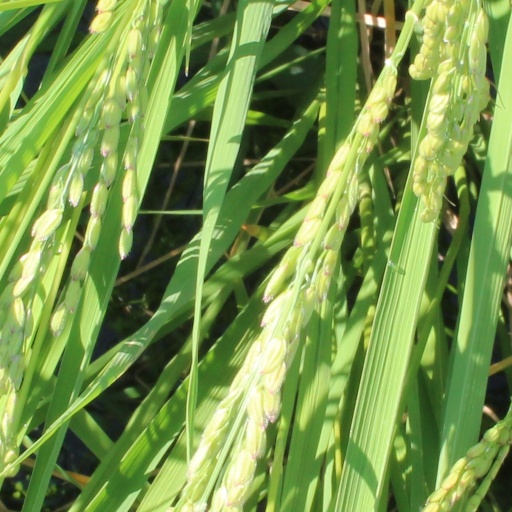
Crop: rice